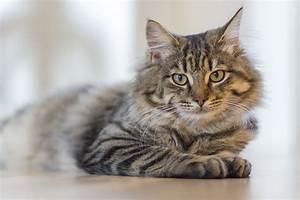
cat